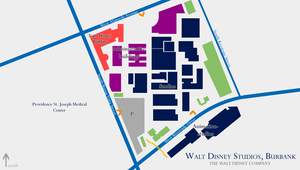
Walt Disney Studios Burbank est à la fois le siège social de la Walt Disney Company et un lieu de production cinématographique, situé à l'adresse postale 500 South Buena Vista Street à Burbank en Californie. Il regroupe des plateaux techniques cinématographiques et un grand nombre de bâtiments aux usages variés. Il comprend plusieurs œuvres architecturales hébergeant les bureaux ou les studios d'animation comme l’ABC Building d'Aldo Rossi, le Team Disney Building de Michael Graves et le Feature Animation Building de Robert A. M. Stern.